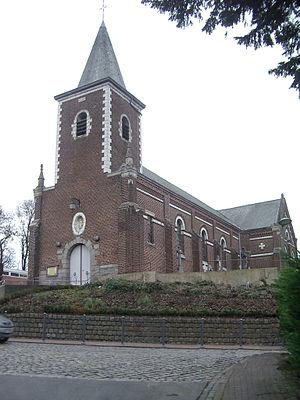
Eglise Notre-Dame de la Visitation de Gruson Nord.- France.
Gruson est une commune française située dans le département du Nord, en région Hauts-de-France. Elle fait partie de la Métropole européenne de Lille.